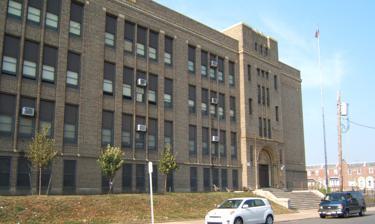
Building: Edwin Forrest School
Country: United States of America
Year built: 1929
United States historic place Edwin Forrest School U.S. National Register of Historic Places Edwin Forrest School, September 2010 Show map of Philadelphia Show map of Pennsylvania Show map of the United States Location 7300 Cottage St, Philadelphia , Pennsylvania Coordinates 40°02′04″N 75°02′09″W / 40.0345°N 75.0359°W / 40.0345; -75.0359 Area 3.2 acres (1.3 ha) Built 1928–1929 Architect Catharine, Irwin T. Architectural style Art Deco MPS Philadelphia Public Schools TR NRHP reference No. 88002273 Added to NRHP November 18, 1988 Edwin Forrest School is a public elementary school located in the Mayfair neighborhood of Philadelphia , Pennsylvania. It is within the School District of Philadelphia . It was designed by Irwin T. Catharine and built in 1928–1929. It is a three-story, eight-bay, yellow brick building in the Art Deco style. It features an arched entryway with terra cotta trim, terra cotta cornice, and brick parapet . It was named for actor Edwin Forrest (1806–1872). It was added to the National Register of Historic Places in 1988. Students zoned to Forrest are also zoned to Austin Meehan Middle School and Abraham Lincoln High School . References